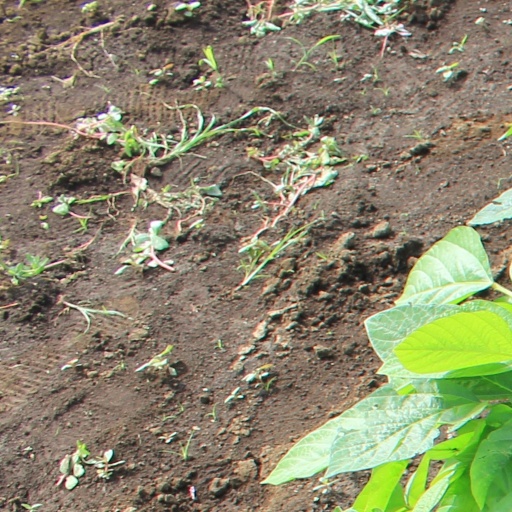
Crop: soybean